Hoard (video game)

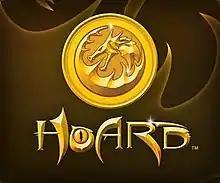

Hoard (trademarked as HOARD) is an action-strategy video game developed by Canadian studio Big Sandwich Games Inc. It was released on November 2, 2010, in North America on PlayStation Network, on April 4, 2011, for the PC and Mac on Steam, and on June 2, 2011, on the PAL PlayStation Network regions.